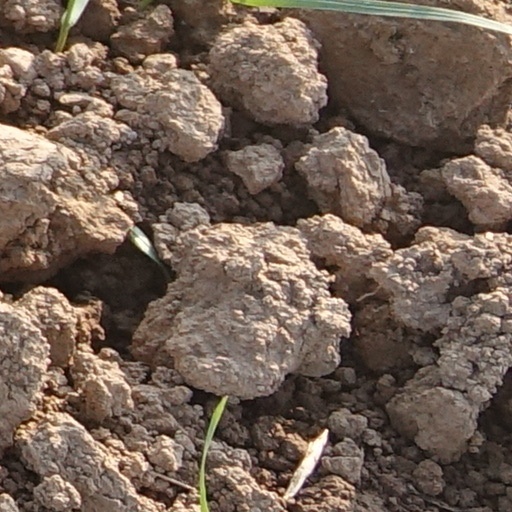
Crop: wheat